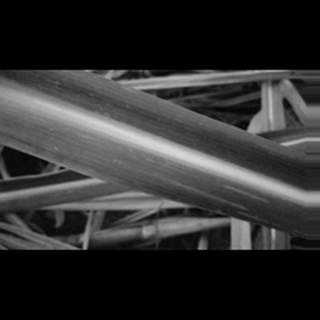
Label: sugarcane_yellow_leaf_disease